Pantomimeteatret

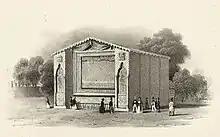
The first Pantomime Theatre

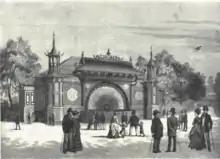
The new Pantomime Theatre

When the Tivoli Gardens first opened in 1874, a small theatre was already found at the site of the current building just inside the main entrance. It was made out of timber and painted canvas and after a series of rebuilding and major repairs, it was finally decided to replace it with a more up-to-date building in 1873. The architect Vilhelm Dahlerup, at that time working on the design of the Royal Danish Theatre was commissioned to make a proposal and the year after in 1874, the same year as the Royal Theatre, the present Peacock Theatre in Chinese style was inaugurated. Dahlerup had never been to China but he sought inspiration from pictures of buildings, borrowed from an engineer who had been stationed in the Far East. The technical side of the project was constructed by the theatre's director and Pierrot Niels Hendrik Volkersen and timber and assistance with the cordage was obtained from the Holmen Naval Base.